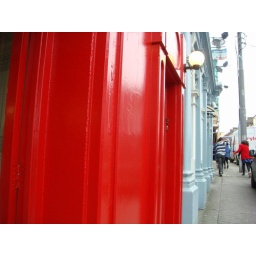
and girl in red